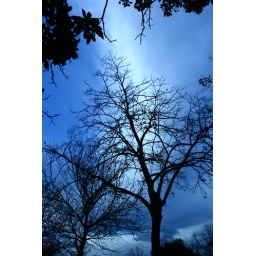
Blue tree cut by a white cloud.